Tiruverkadu Devi Karumariamman Temple

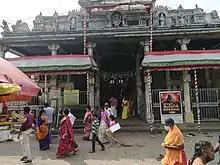
Main entrance of the temple

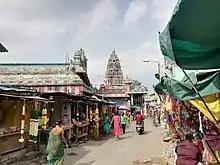
Street around the temple

The deity of the temple is Karumariamman. Its idol is in the sanctum sanctorum in a graceful form with all Parasakthi features. There is also a shrine for Karumariamman idol with the idol made of wood. She is called Wooden Idol Amman.